Dalby-cum-Skewsby

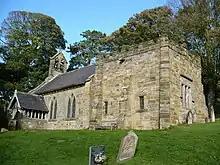
St Peter's church

St Peter's Church, Dalby, is a small stone building in the Norman style.